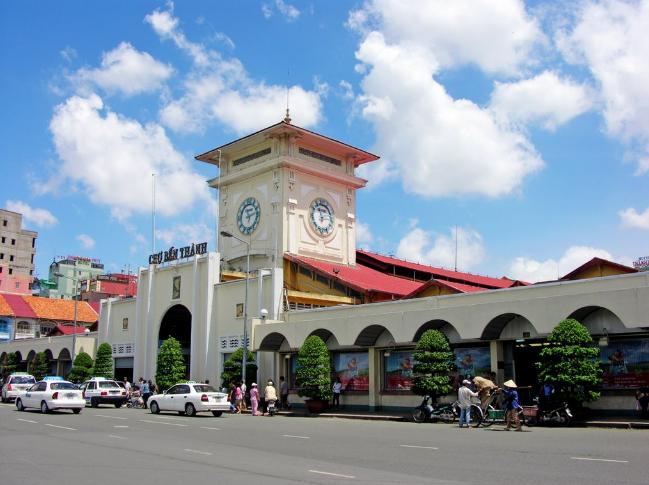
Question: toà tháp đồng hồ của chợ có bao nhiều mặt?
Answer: toà tháp có bốn mặt